Youtiao
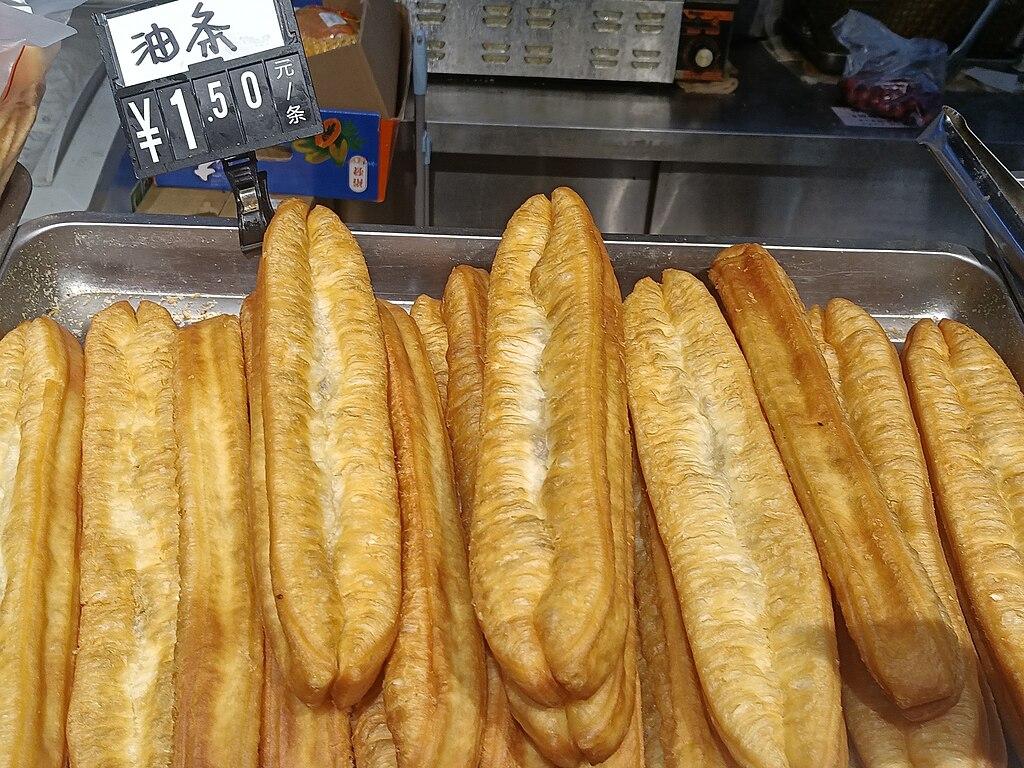
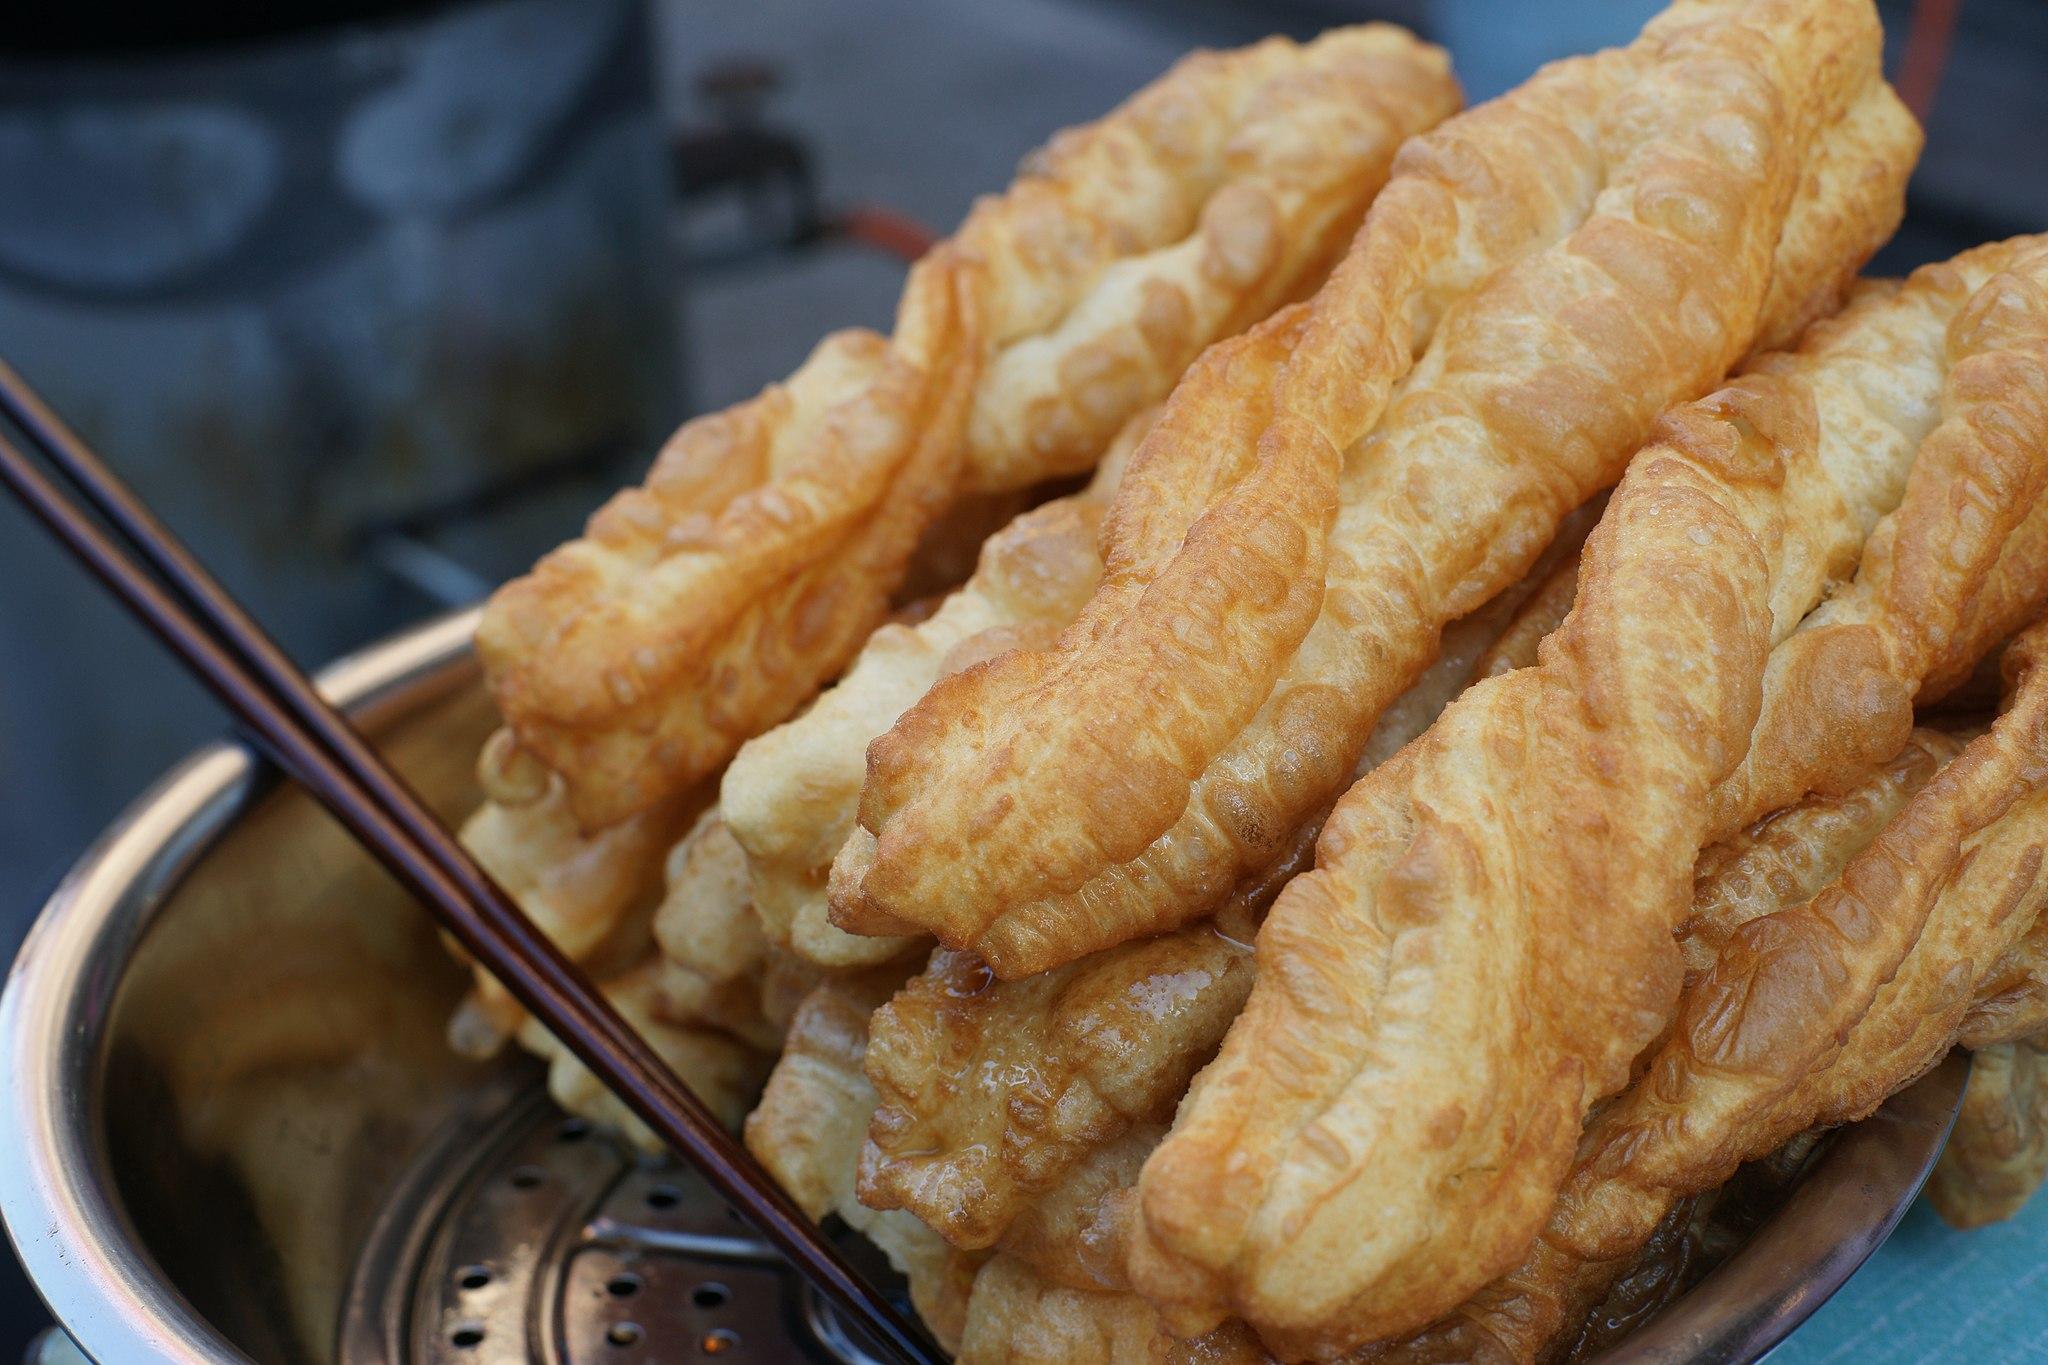
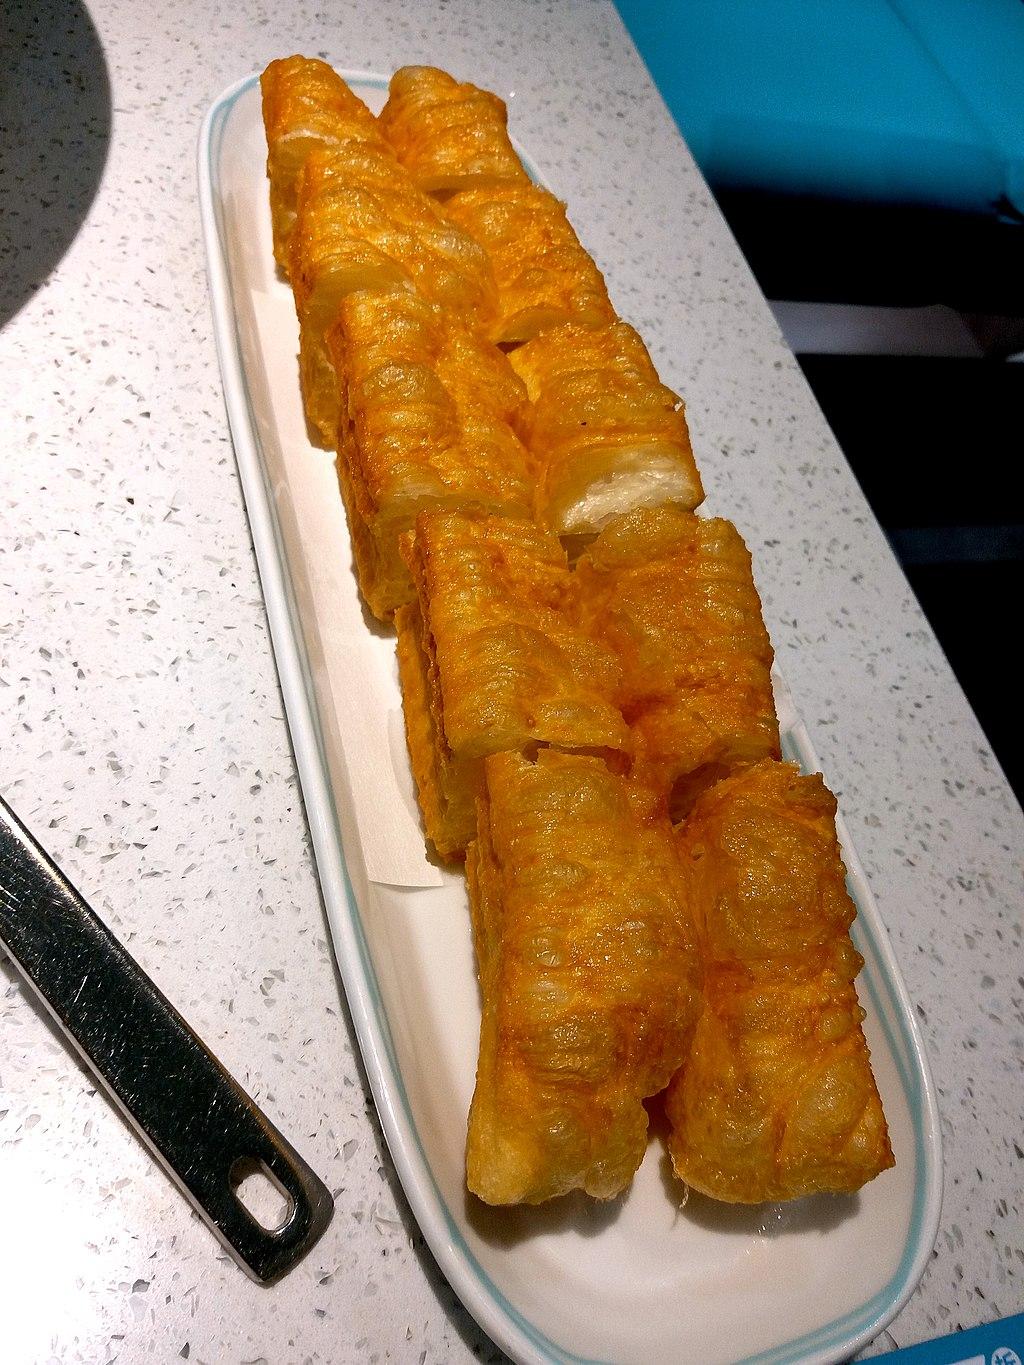
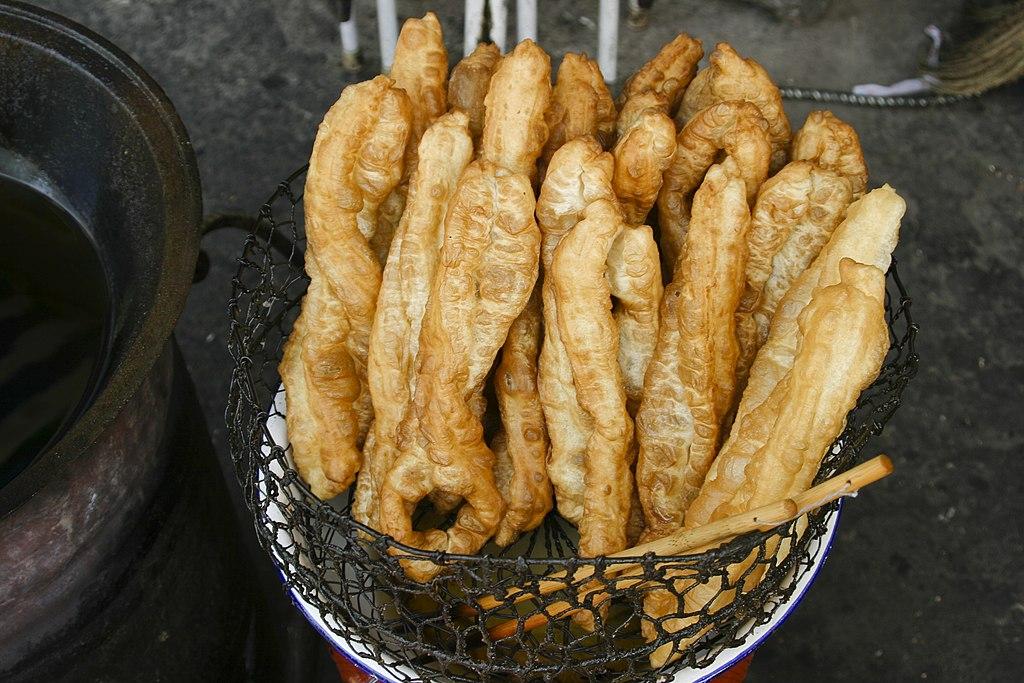
Also known as:
ca - Catalan: Youtiao
cdo - Mindong: Iù-cák-guōi
es - Spanish: Youtiao
fr - French: You tiao
id - Indonesian: Cahkwe
it - Italian: Youtiao
ja - Japanese: 油条
jv - Javanese: Cahkwé
ko - Korean: 유탸오
ms - Malay: Cakoi
my - Burmese: အီကြာကွေး
nan - Minnan: Iû-chia̍h-koé
pt - Portuguese: Youtiao
ru - Russian: Ютяо
su - Sundanese: Cakue
th - Thai: ปาท่องโก๋
tr - Turkish: Youtiao
uk - Ukrainian: Ютяо
vi - Vietnamese: Quẩy
wuu - Wu: 油条
yue - Cantonese: 油炸鬼
zh - Chinese: 油条
Category: snack (fried dough)
Cuisine: Chinese
Associated cuisines: Chinese, Vietnamese, Cambodian, Singaporean, Malaysian, Indonesian, Filipino, Bruneian, Burmese, Thai, Hong Kong, Taiwanese
Area: China, Vietnam, Cambodia, Singapore, Malaysia, Indonesia, Philippines, Brunei, Myanmar, Thailand, Hong Kong, Taiwan
Countries: China, Vietnam, Cambodia, Singapore, Malaysia, Indonesia, Philippines, Brunei Darussalam, Myanmar, Thailand, Hong Kong, Taiwan
Region: South Eastern Asia, Eastern Asia, , ,
This dish is a long golden-brown deep-fried strip of wheat flour dough